Anticline

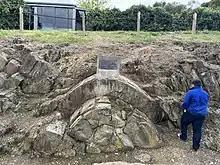
Castlemaine Anticlinal Fold

Folds in which the limbs dip toward the hinge and display a more U-like shape are called "synclines". They usually flank the sides of anticlines and display opposite characteristics. A syncline's oldest rock strata are in its outer limbs; the rocks become progressively younger toward its hinge. A "monocline" is a bend in the strata resulting in a local steepening in only one direction of dip. Monoclines have the shape of a carpet draped over a stairstep.